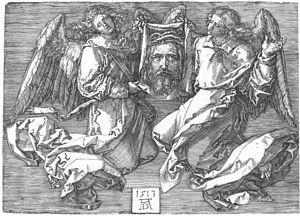
En dessin et en gravure, comme en peinture, les hachures sont un ensemble de lignes droites ou courbes qui servent à produire une demi-teinte et par ce moyen à donner l'impression de la profondeur, sans indiquer un contour ou une arête.
Cette page concerne l'année 1513 du calendrier julien.